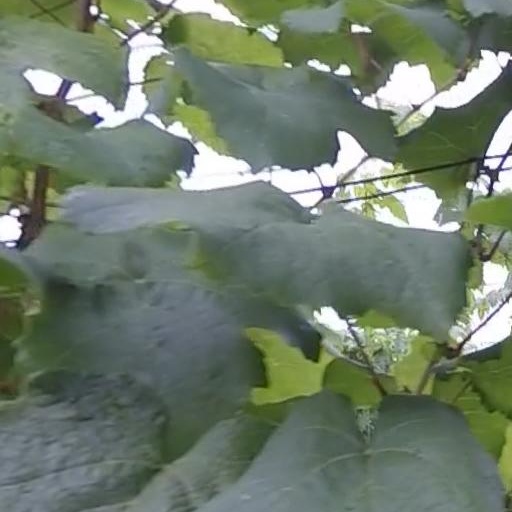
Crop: grape